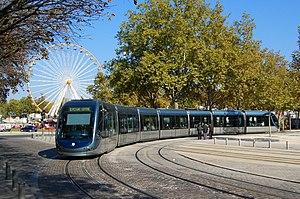
Rame de tramway de la ligne B, place des Quinconces, Bordeaux, France"
Keolis Bordeaux Métropole est la société gérant le réseau de transport en commun Transports Bordeaux Métropole qui dessert le périmètre des transports urbains de Bordeaux Métropole.
La ligne B du tramway de Bordeaux est une ligne de tramway de l'agglomération bordelaise qui relie les stations Berges de la Garonne ou Claveau aux stations Pessac France Alouette ou Pessac Centre. Suivant un tracé allant du nord-est au sud-ouest, elle fait la liaison entre la cité du Vin, le centre-ville de Bordeaux et les villes de Talence et de Pessac, ainsi qu'avec le domaine universitaire de Talence Pessac Gradignan.
La place des Quinconces est l'une des principales places du centre-ville de Bordeaux en France. Elle accueille des fêtes foraines et des foires en tout genre grâce à sa grande superficie.
Le tramway de Bordeaux est le principal système de transport en commun de la ville française de Bordeaux et son agglomération. Depuis 2019, il comprend quatre lignes d’une longueur totale de 71 km. Les trois premières lignes sont ouvertes progressivement entre 21 décembre 2003 et le 3 juillet 2004, puis elles sont chacune étendues au-delà de la rocade de Bordeaux entre 2005 et 2019. La quatrième ligne ouvre en deux temps entre le 14 décembre 2019 et le 29 février 2020, pour desservir le cadran nord-ouest de l'agglomération.
La ville de Bordeaux possède un système de transports complet permettant de la relier à sa banlieue, au reste de la France et au monde entier.